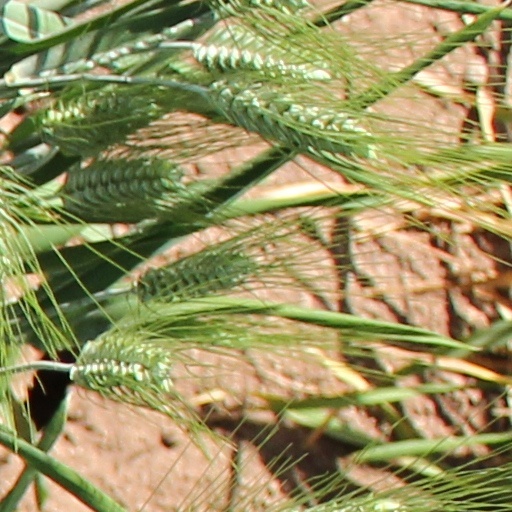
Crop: wheat